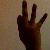
The image shows a hand gesture representing the number 9 in Indian Sign Language.